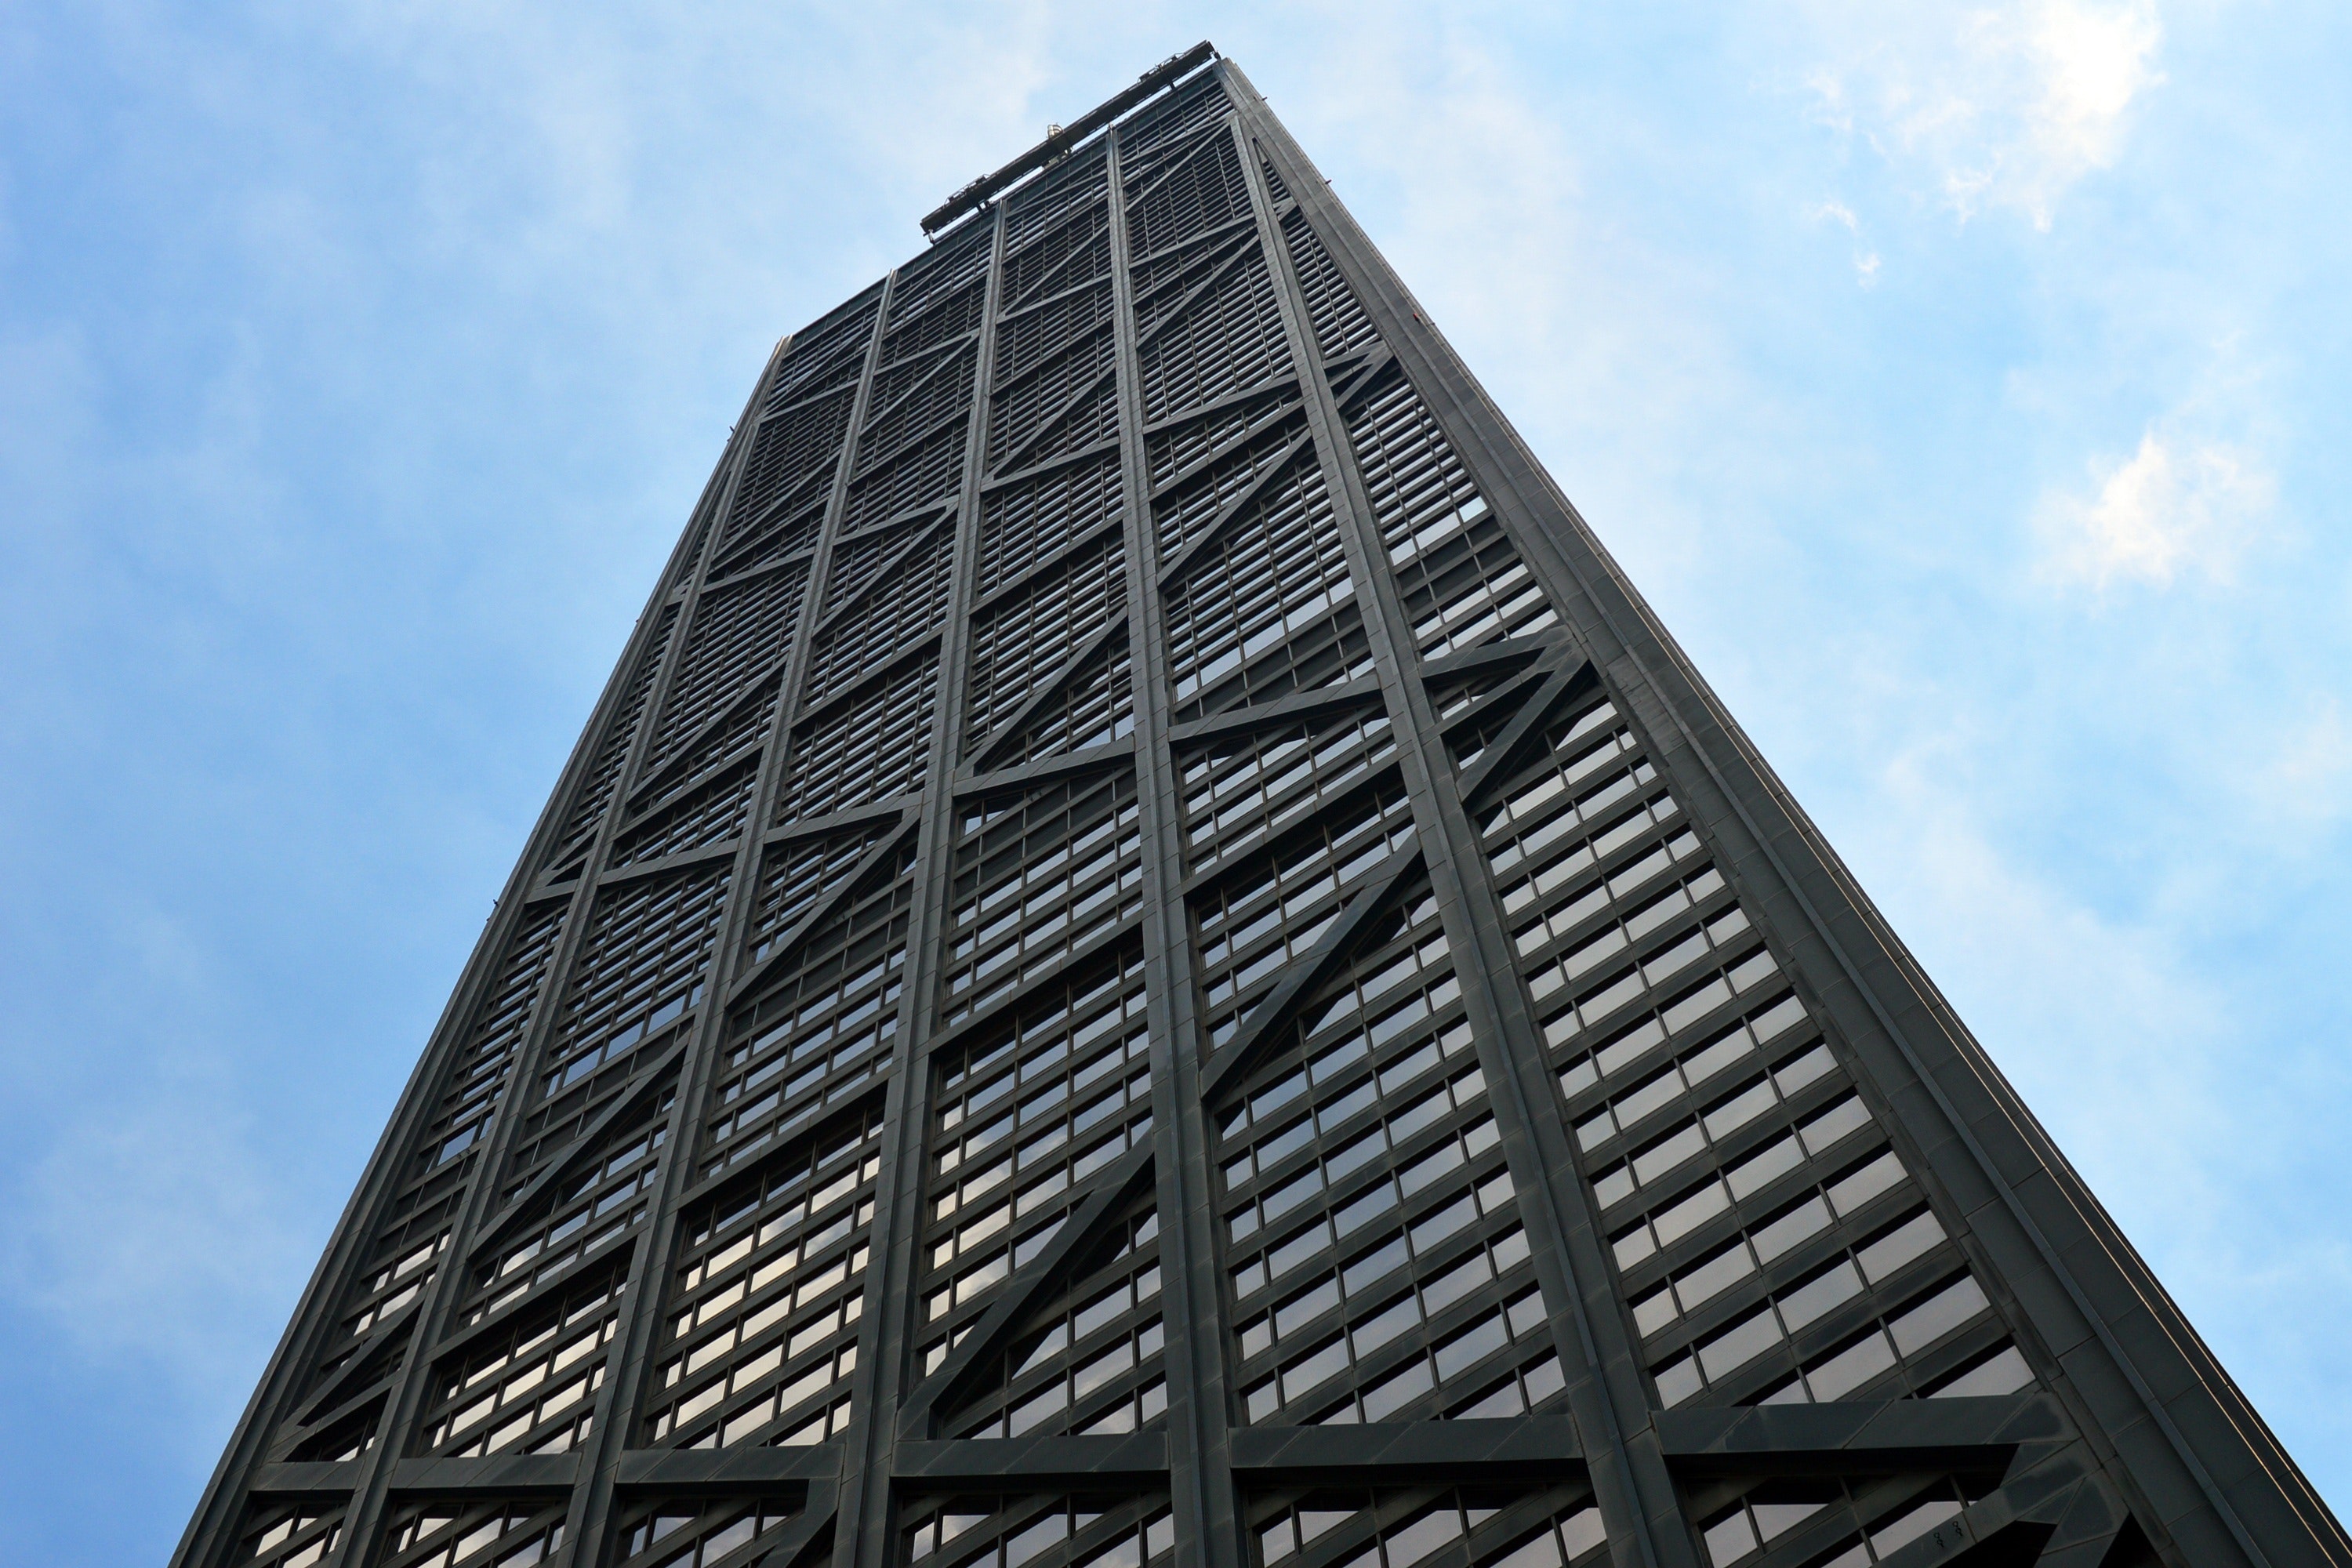
skyscraper, metropolitan area, architecture, urban area, landmark, tower block, daytime, tower, sky, building, city, metropolis, commercial building, human settlement, corporate headquarters, condominium, line, headquarters, brutalist architecture, symmetry, facade, mixed use, real estate, daylighting, downtown, metal, urban design